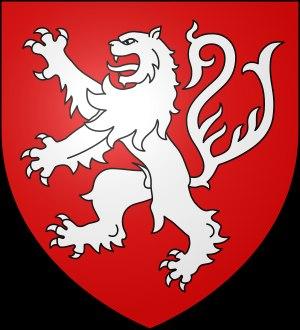
Une dizaine d'années avant l'an mil, Robert II le Pieux charge Guillaume de Hainaut de construire deux châteaux à Montfort-l'Amaury et à Épernon pour assurer la défense du domaine royal.
cité en 864 : Ermengaud
La crise de succession de la Bigorre est un conflit de la fin du XIIIᵉ siècle entre plusieurs prétendants. Il débute en 1255 avec la mort de la comtesse Pétronille de Bigorre et se termine en 1302 avec l’annexion de la Bigorre par Philippe le Bel, roi de France.
881-897 : Rainard Iᵉʳ, vicomte de Béziers.
Liste des comtes d'Évreux
La vicomté de Carcassonne apparaît pour la première fois en 1082. C'est à cette date que Bernard Aton IV Trencavel, vicomte de Nîmes et d'Albi, revendiquant les droits de sa mère Ermengarde, réclame les comtés de Carcassonne et de Razès, ainsi que les vicomtés de Béziers et d'Agde, et s'en empare. Les Trencavel deviennent alors seigneurs de fait, sans porter le titre de vicomtes. Ermengarde meurt en 1101, et son fils Bernard-Aton Iᵉʳ est proclamé formellement vicomte de Carcassonne, Razès, Béziers et Agde. Barcelone tente de s'y opposer à plusieurs reprises.